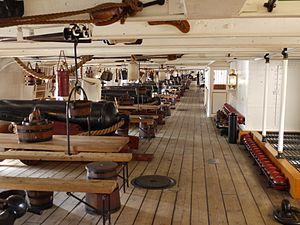
"Le HMS Warrior, surnommé ""le serpent noir"" est le premier cuirassé à coque en fer de la Royal Navy lancé en 1860. Il fut construit pour répliquer au lancement en 1859 du cuirassé français Gloire. Son nom est également celui d'une classe de navires qui comprend une seule autre unité : le Black Prince. Il est devenu bateau-musée et peut être visité à Portsmouth.
Le navire cuirassé est un type de navire de guerre à vapeur de la seconde moitié du XIXᵉ siècle protégé par des plaques de blindage en fer ou en acier. Ces cuirassés furent développés pour remédier à la trop grande vulnérabilité des navires à coque en bois face aux obus explosifs ou incendiaires. Le premier cuirassé de ce type, La Gloire, fut lancé en novembre 1859 par la Marine française, ce qui força la Royal Navy à construire à son tour de tels navires. Après les premiers affrontements entre cuirassés durant la guerre de Sécession, il devint évident que ceux-ci avaient détrôné les simples navires de ligne et étaient devenus les navires les plus puissants de l'époque.